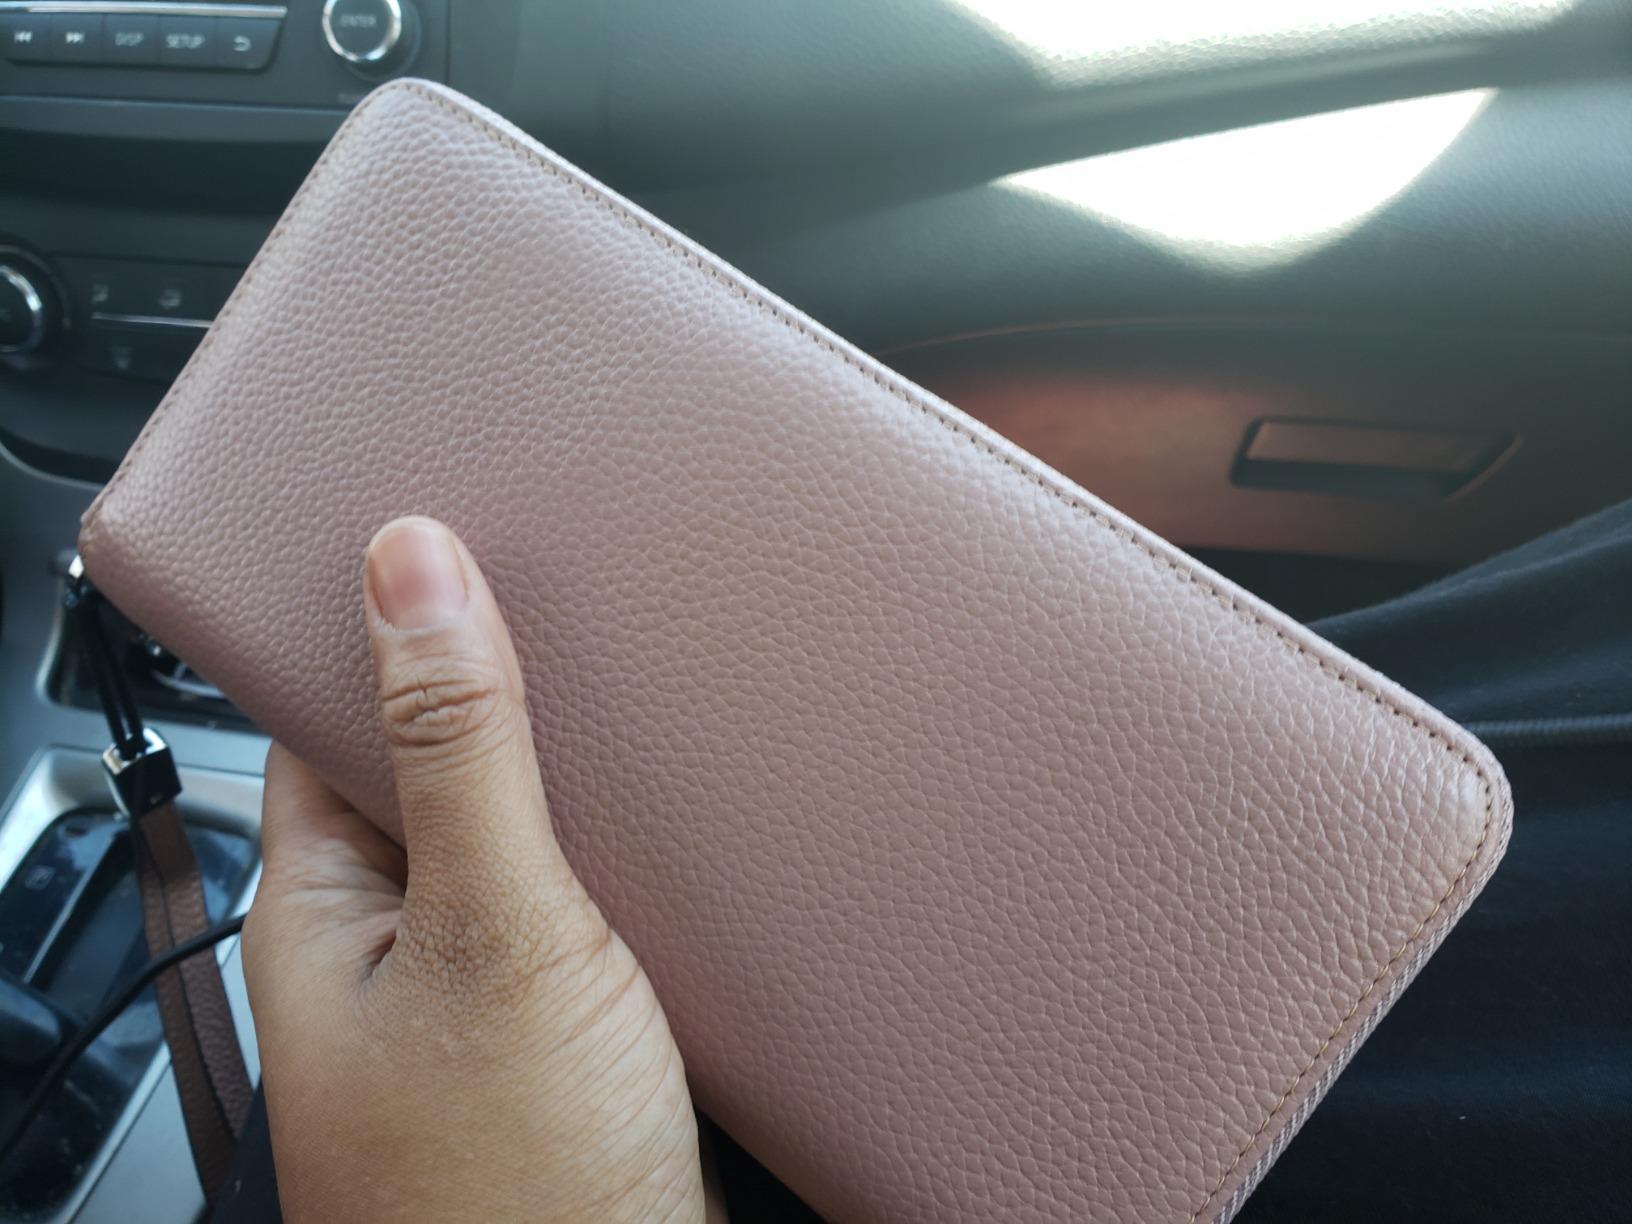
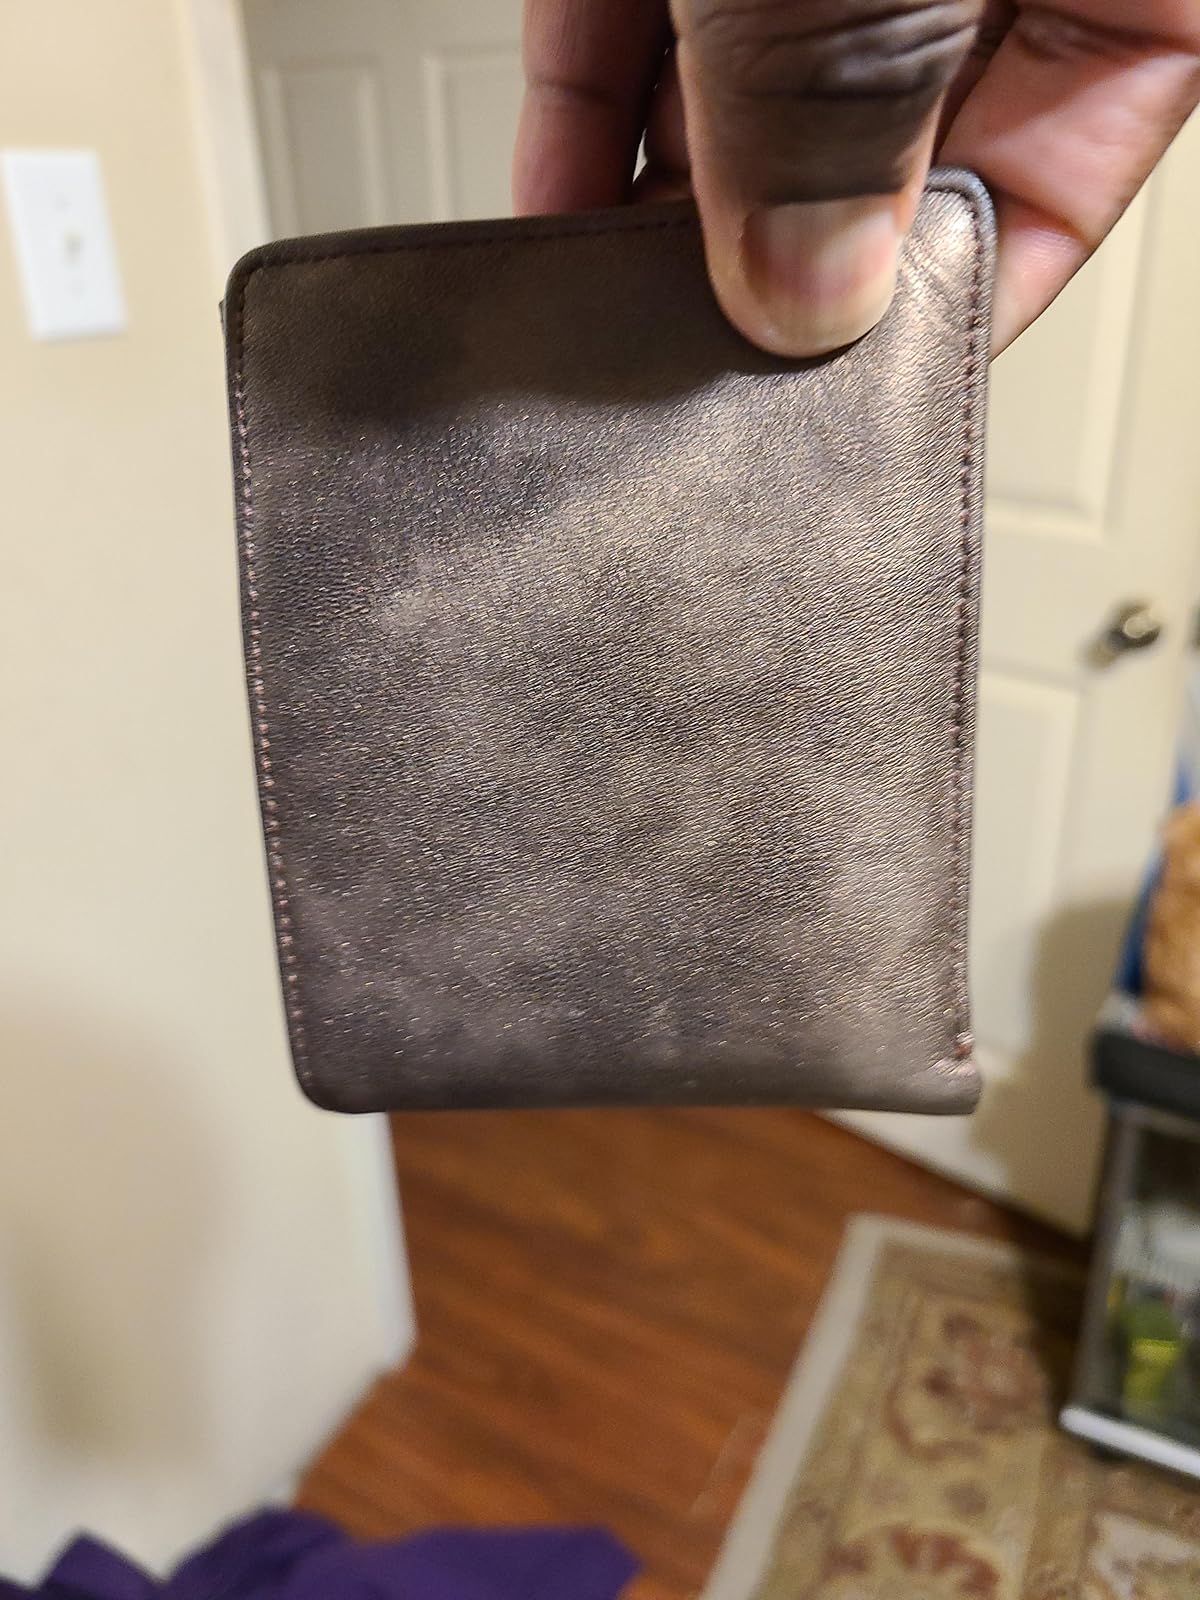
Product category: accessories_wallet
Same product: no